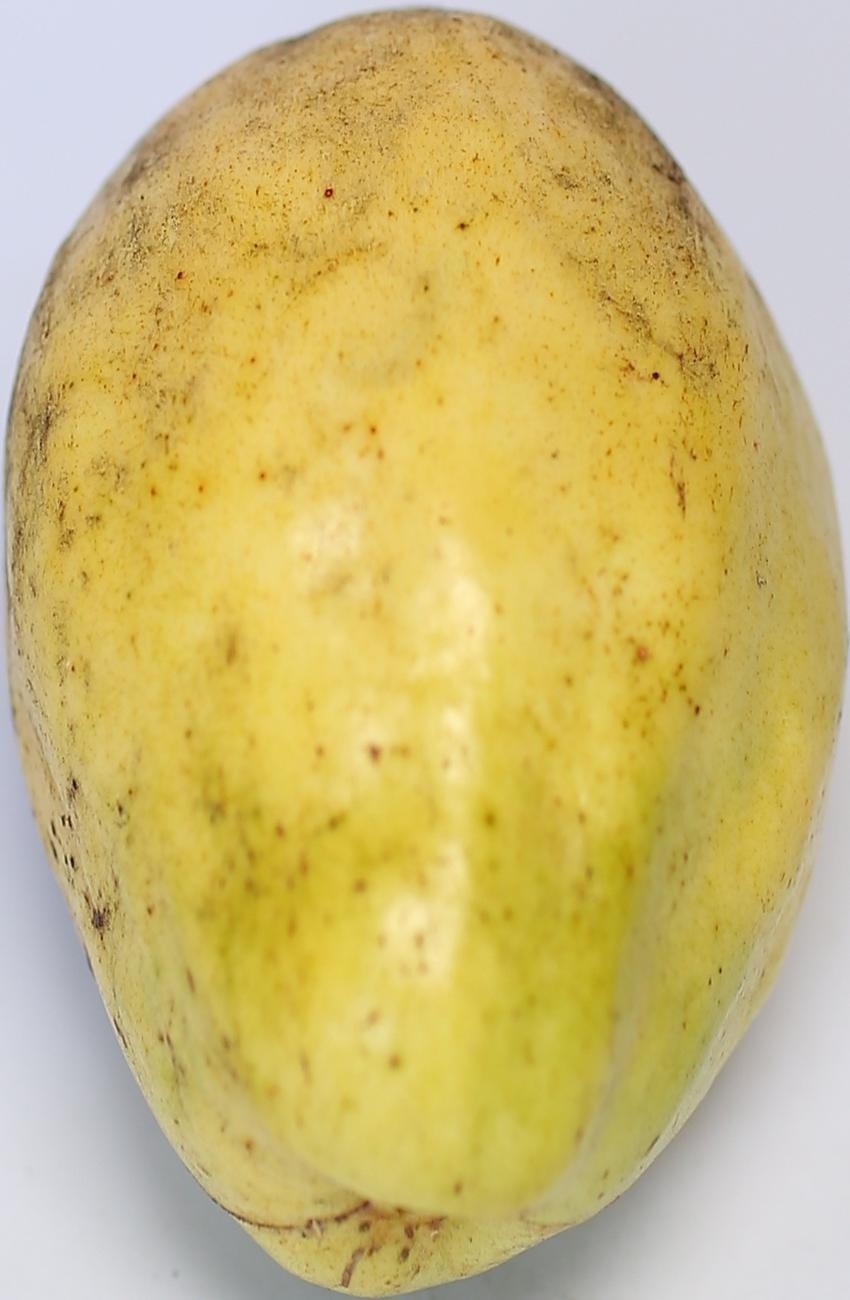
Maturity: ripe
Variety: thadhrami